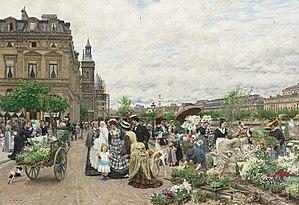
Marie-François Firmin-Girard (Français, 1838-1921): Le quai aux fleurs, 1875. N.B.: L' ancien quai aux Fleurs porte depuis 1929 le nom quai de la Corse. Русский: Набережная с цветами (Le quai aux fleurs, картина Франсуа-Мари Фирмен-Жирара, 1875)
Le marché aux fleurs Reine-Elizabeth-II, anciennement marché aux fleurs et aux oiseaux Cité, est un marché spécialisé parisien.